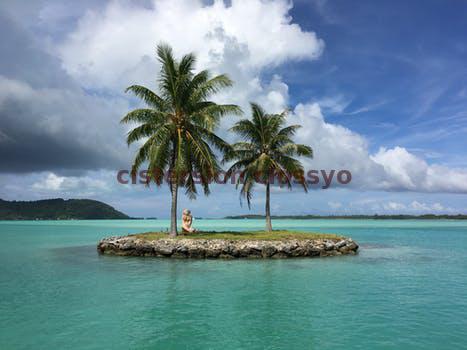
Label: Watermark